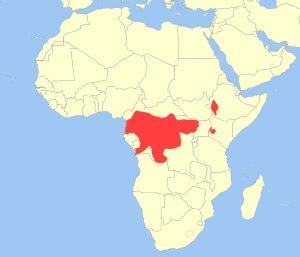
Le cercopithèque de Brazza ou singe de Brazza est un singe de l'Ancien Monde qui tire son nom de l'explorateur français Pierre Savorgnan de Brazza. Connu localement comme le singe des marais, ils se trouvent souvent dans les zones humides en Afrique centrale. Il est très difficile à observer en raison de sa forte capacité au camouflage et ainsi il n'existe pas de compte exact de l'espèce.